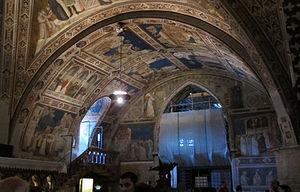
Cette page est une liste des œuvres de Giotto, plus précisément Giotto di Bondone ou Ambrogiotto di Bondone, peintre, un sculpteur et architecte italien du Trecento, dont les œuvres sont à l'origine du renouveau de la peinture occidentale. C'est l'influence de sa peinture qui va provoquer le vaste mouvement de la Renaissance à partir du siècle suivant.